You and I (Lady Gaga song)

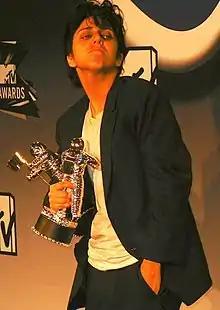
Lady Gaga, as her alter ego Jo Calderone, at the 2011 MTV Video Music Awards

"You and I", written by Lady Gaga and produced by Gaga and Robert John "Mutt" Lange, was one of the first songs previewed from the album. Gaga said she wrote the song in New York, while she was busy playing her old piano. The singer first played "You and I" at Elton John's White Tie and Tiara Ball in June 2010. She said that the song was a bit of a "rock-and-roll tune" and, as such, was unlikely to be released as a single from "Born This Way". She said that it "is very dear" to her heart. Footage of the performance appeared on the Internet soon after, and positive response encouraged Lady Gaga to perform the song during the first concert of the North American leg of The Monster Ball Tour in Montreal. Gaga told MSNBC's Meredith Vieira and Ann Curry that "'You and I' was written about the most important person that I ever met", allegedly Lüc Carl, her ex-boyfriend.